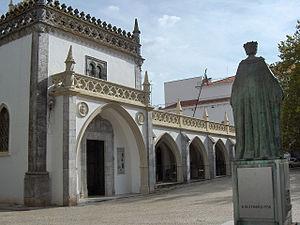
Cet article recense les monuments nationaux du district de Beja, au Portugal.